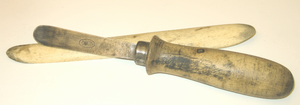
Outils de bottier soource familiale / photo Dominique grassigli
Un cordonnier est une personne qui fabrique ou répare des chaussures.